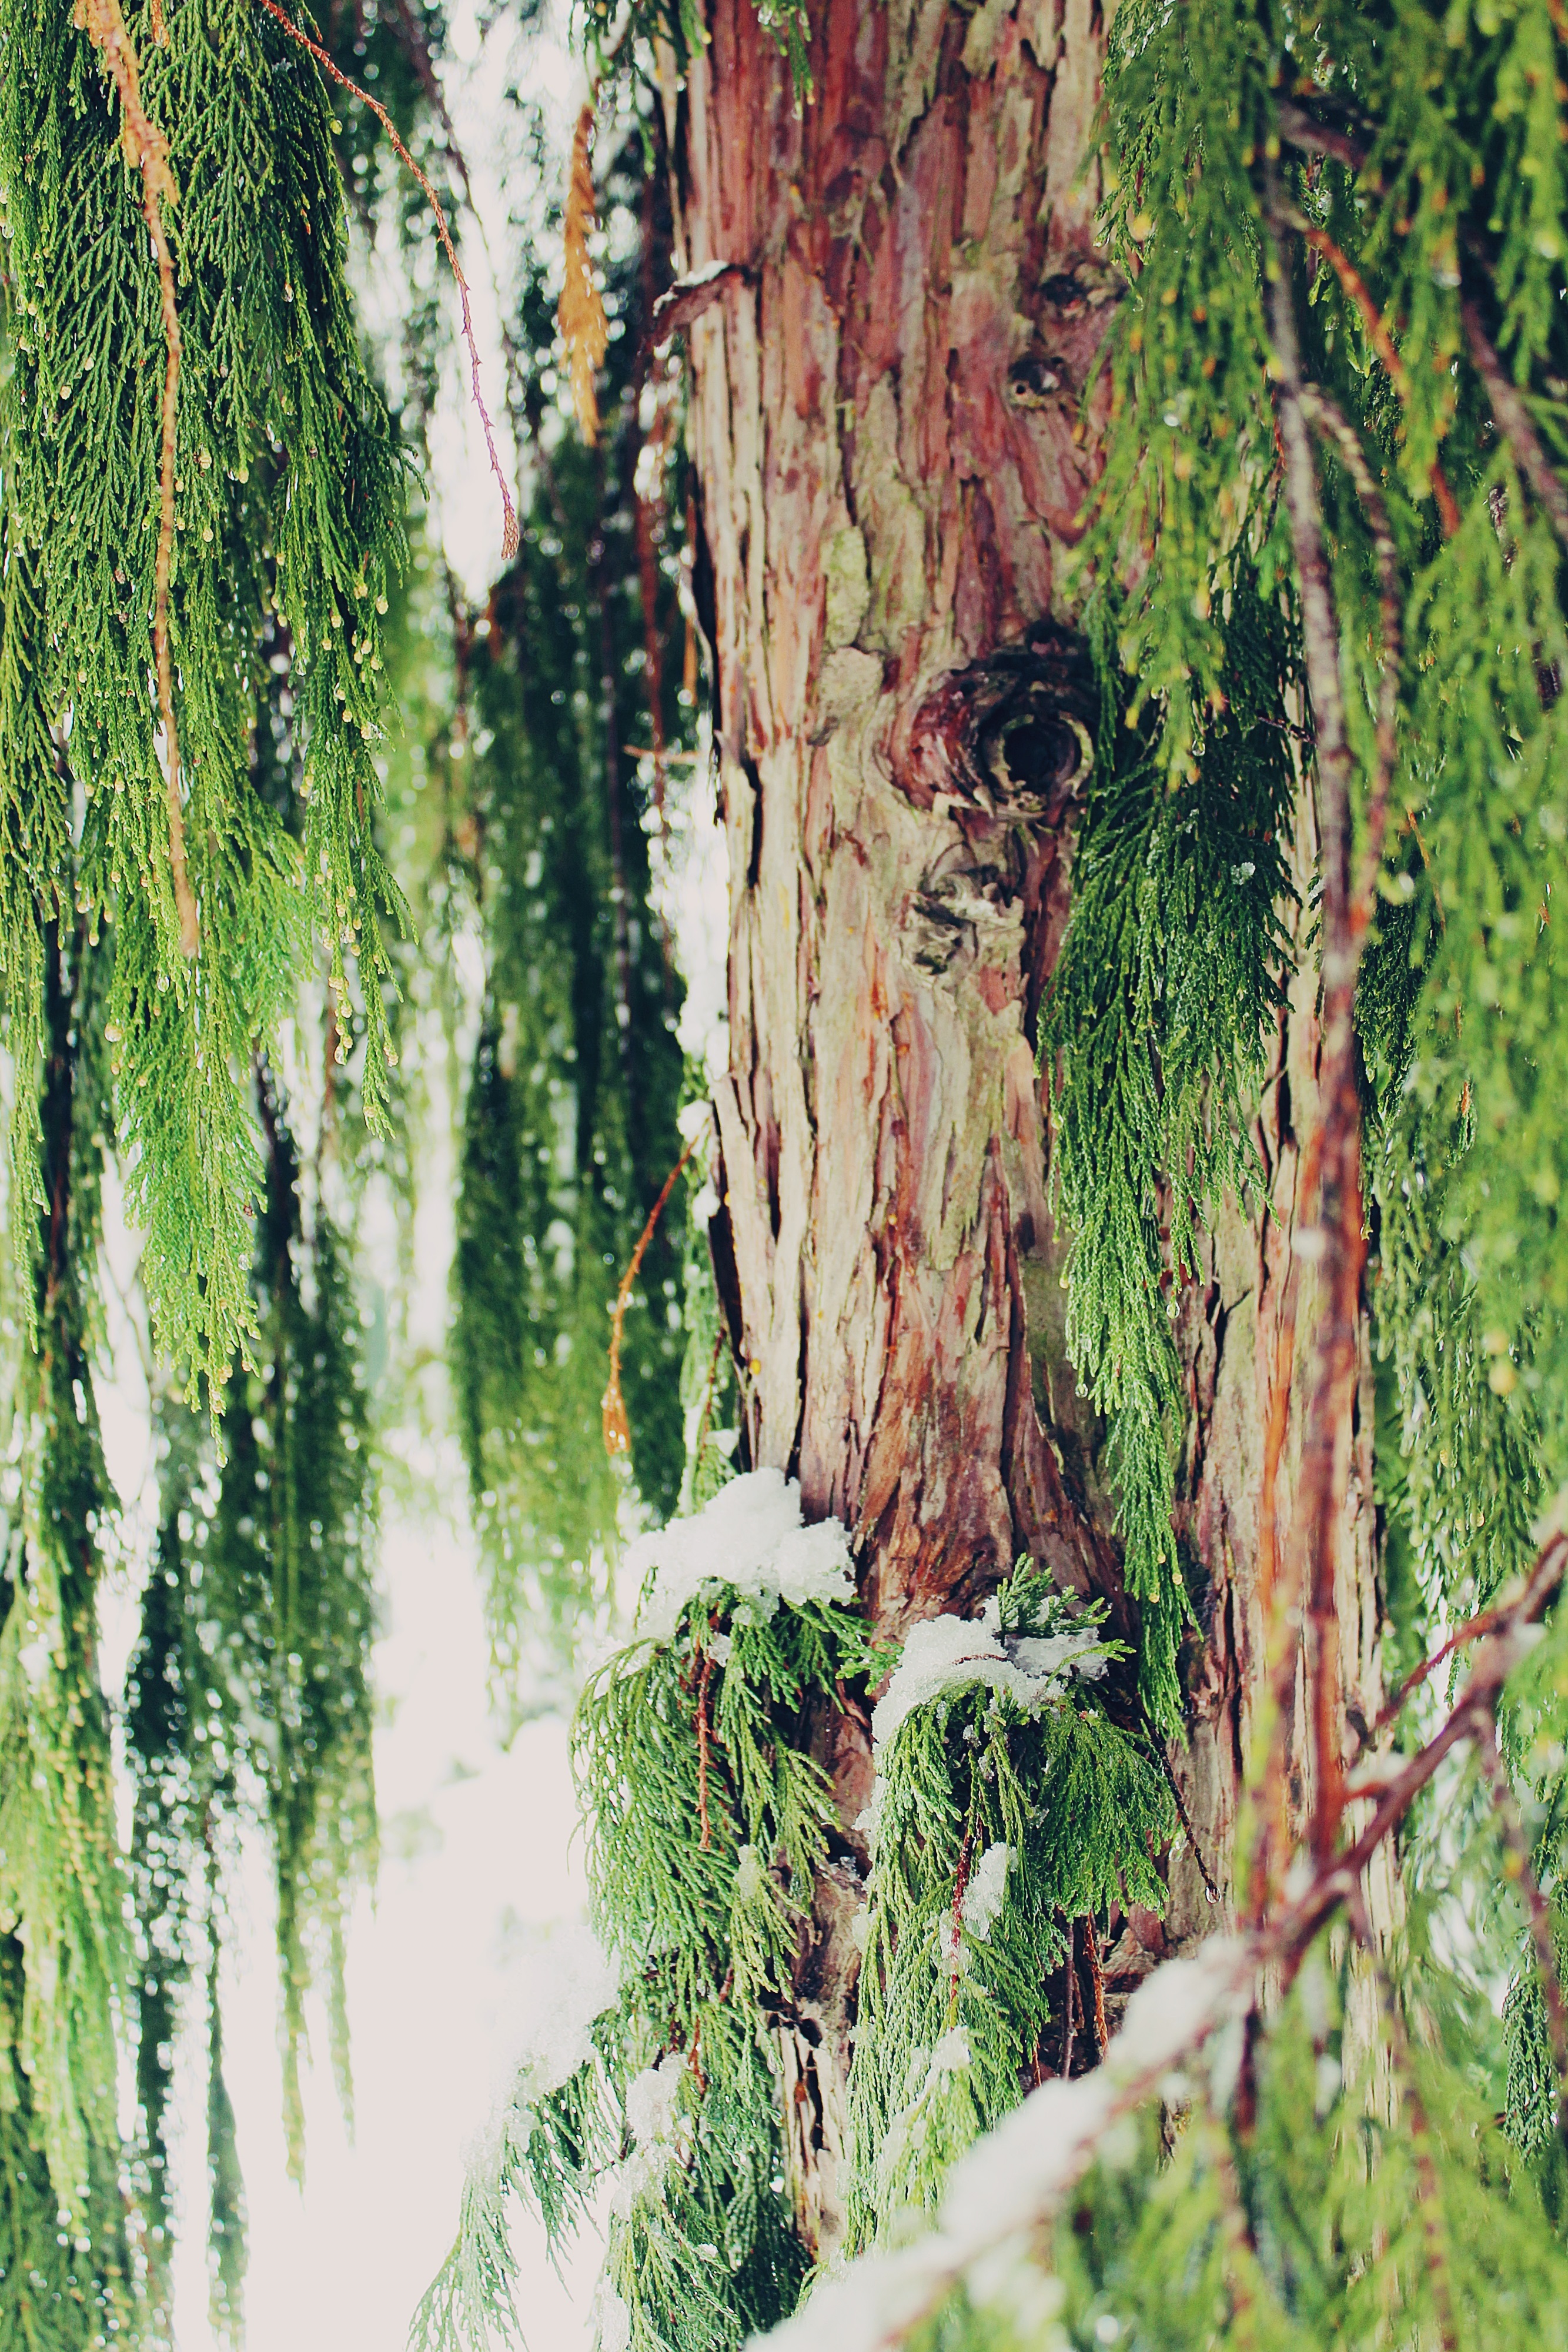
landscape, tree, nature, forest, branch, cold, winter, plant, leaf, flower, trunk, bark, green, jungle, birch, autumn, botany, flora, season, tribe, rainforest, branches, periwinkle, woodland, habitat, mood, ecosystem, cypress, cupressus sempervirens, cypress under glass, cypress branch, natural environment, woody plant, land plant